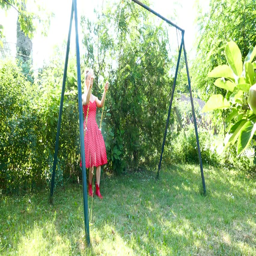
a young adult woman in a vintage dress enjoying a swing in her garden